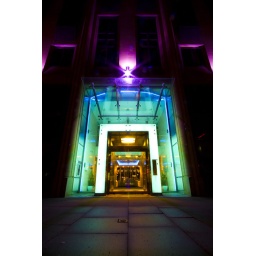
An office building in the centre of Edinburgh, that i liked the colours of. Finally a building that is lit up ;o)